2011 Matamoros mass kidnapping

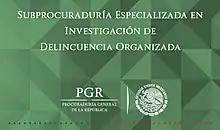
Logo of the Subprocuraduría Especializada en Investigación de Delincuencia Organizada (SEIDO) federal agency

Barbier also contacted German authorities to work on the case together with them and Mexican authorities. The arts community where Barbier's husband Rodolfo Cázares worked in Bremerhaven attempted to create a fundraiser for the family to help pay his ransom to the kidnappers. Ingeborg Fischer-Thein, chairman of the International Association of Wagner Societies, where Rodolfo was a member, sent a letter to Germany's and the International Music Council saying the community was looking for ways to help in the case. Fundraisers were carried out at music events and at the apartment complex where Rodolfo and Barbier lived in Bremerhaven. The city's mayor , along with local leader , showed their interest in the case and contacted the Embassy of Mexico in Berlin on 6 December 2011. The Cázares also contacted the German Foreign Affairs Minister and with Bernd Neumann, who was the representative of the Federal Government for Culture; with the Embassy of Mexico in Berlin and with more municipal authorities in Bremerhaven. The Media and Public Relations Department of the Embassy of Germany in Mexico City stated that they were saddened by the kidnapping, but the case was out of their jurisdiction because Rodolfo was not a German citizen.